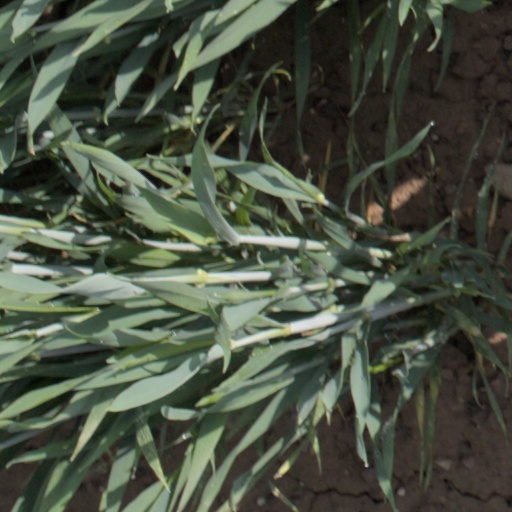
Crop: wheat